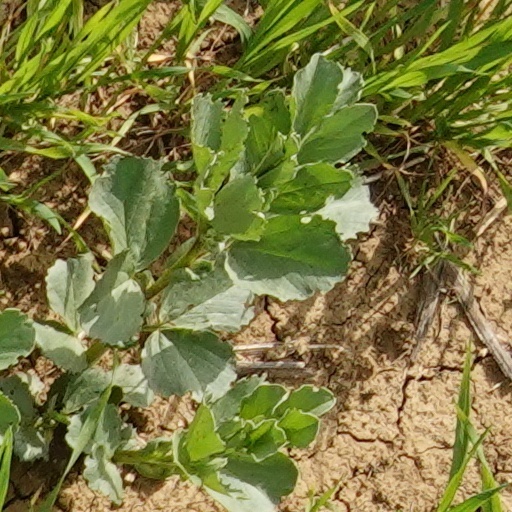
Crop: wheat